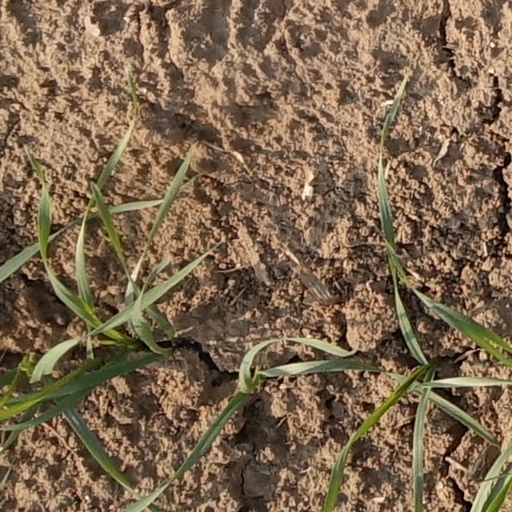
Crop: wheat